Lucille Teasdale-Corti

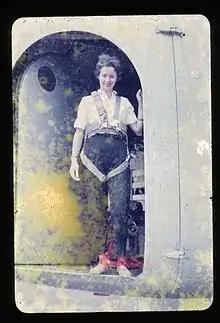

Upon arrival in Uganda in 1961, Teasdale was required to obtain a license to practice as a doctor but learned she would first have to complete two months of internship. She was referred to one of the surgeons of the capital’s Mulago University Hospital, who interviewed her and authorised her to go straight to Lacor. The surgeon was Dr Denis Parsons Burkitt, who first described and studied the distribution and etiology of pediatric cancer that bears his name: Burkitt's Lymphoma.